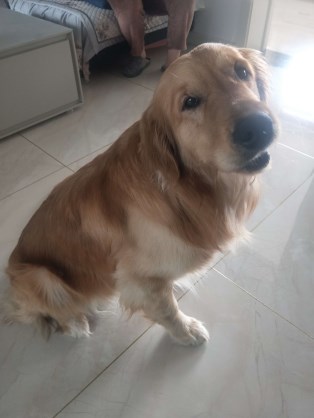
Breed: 5355-n000126-golden_retriever